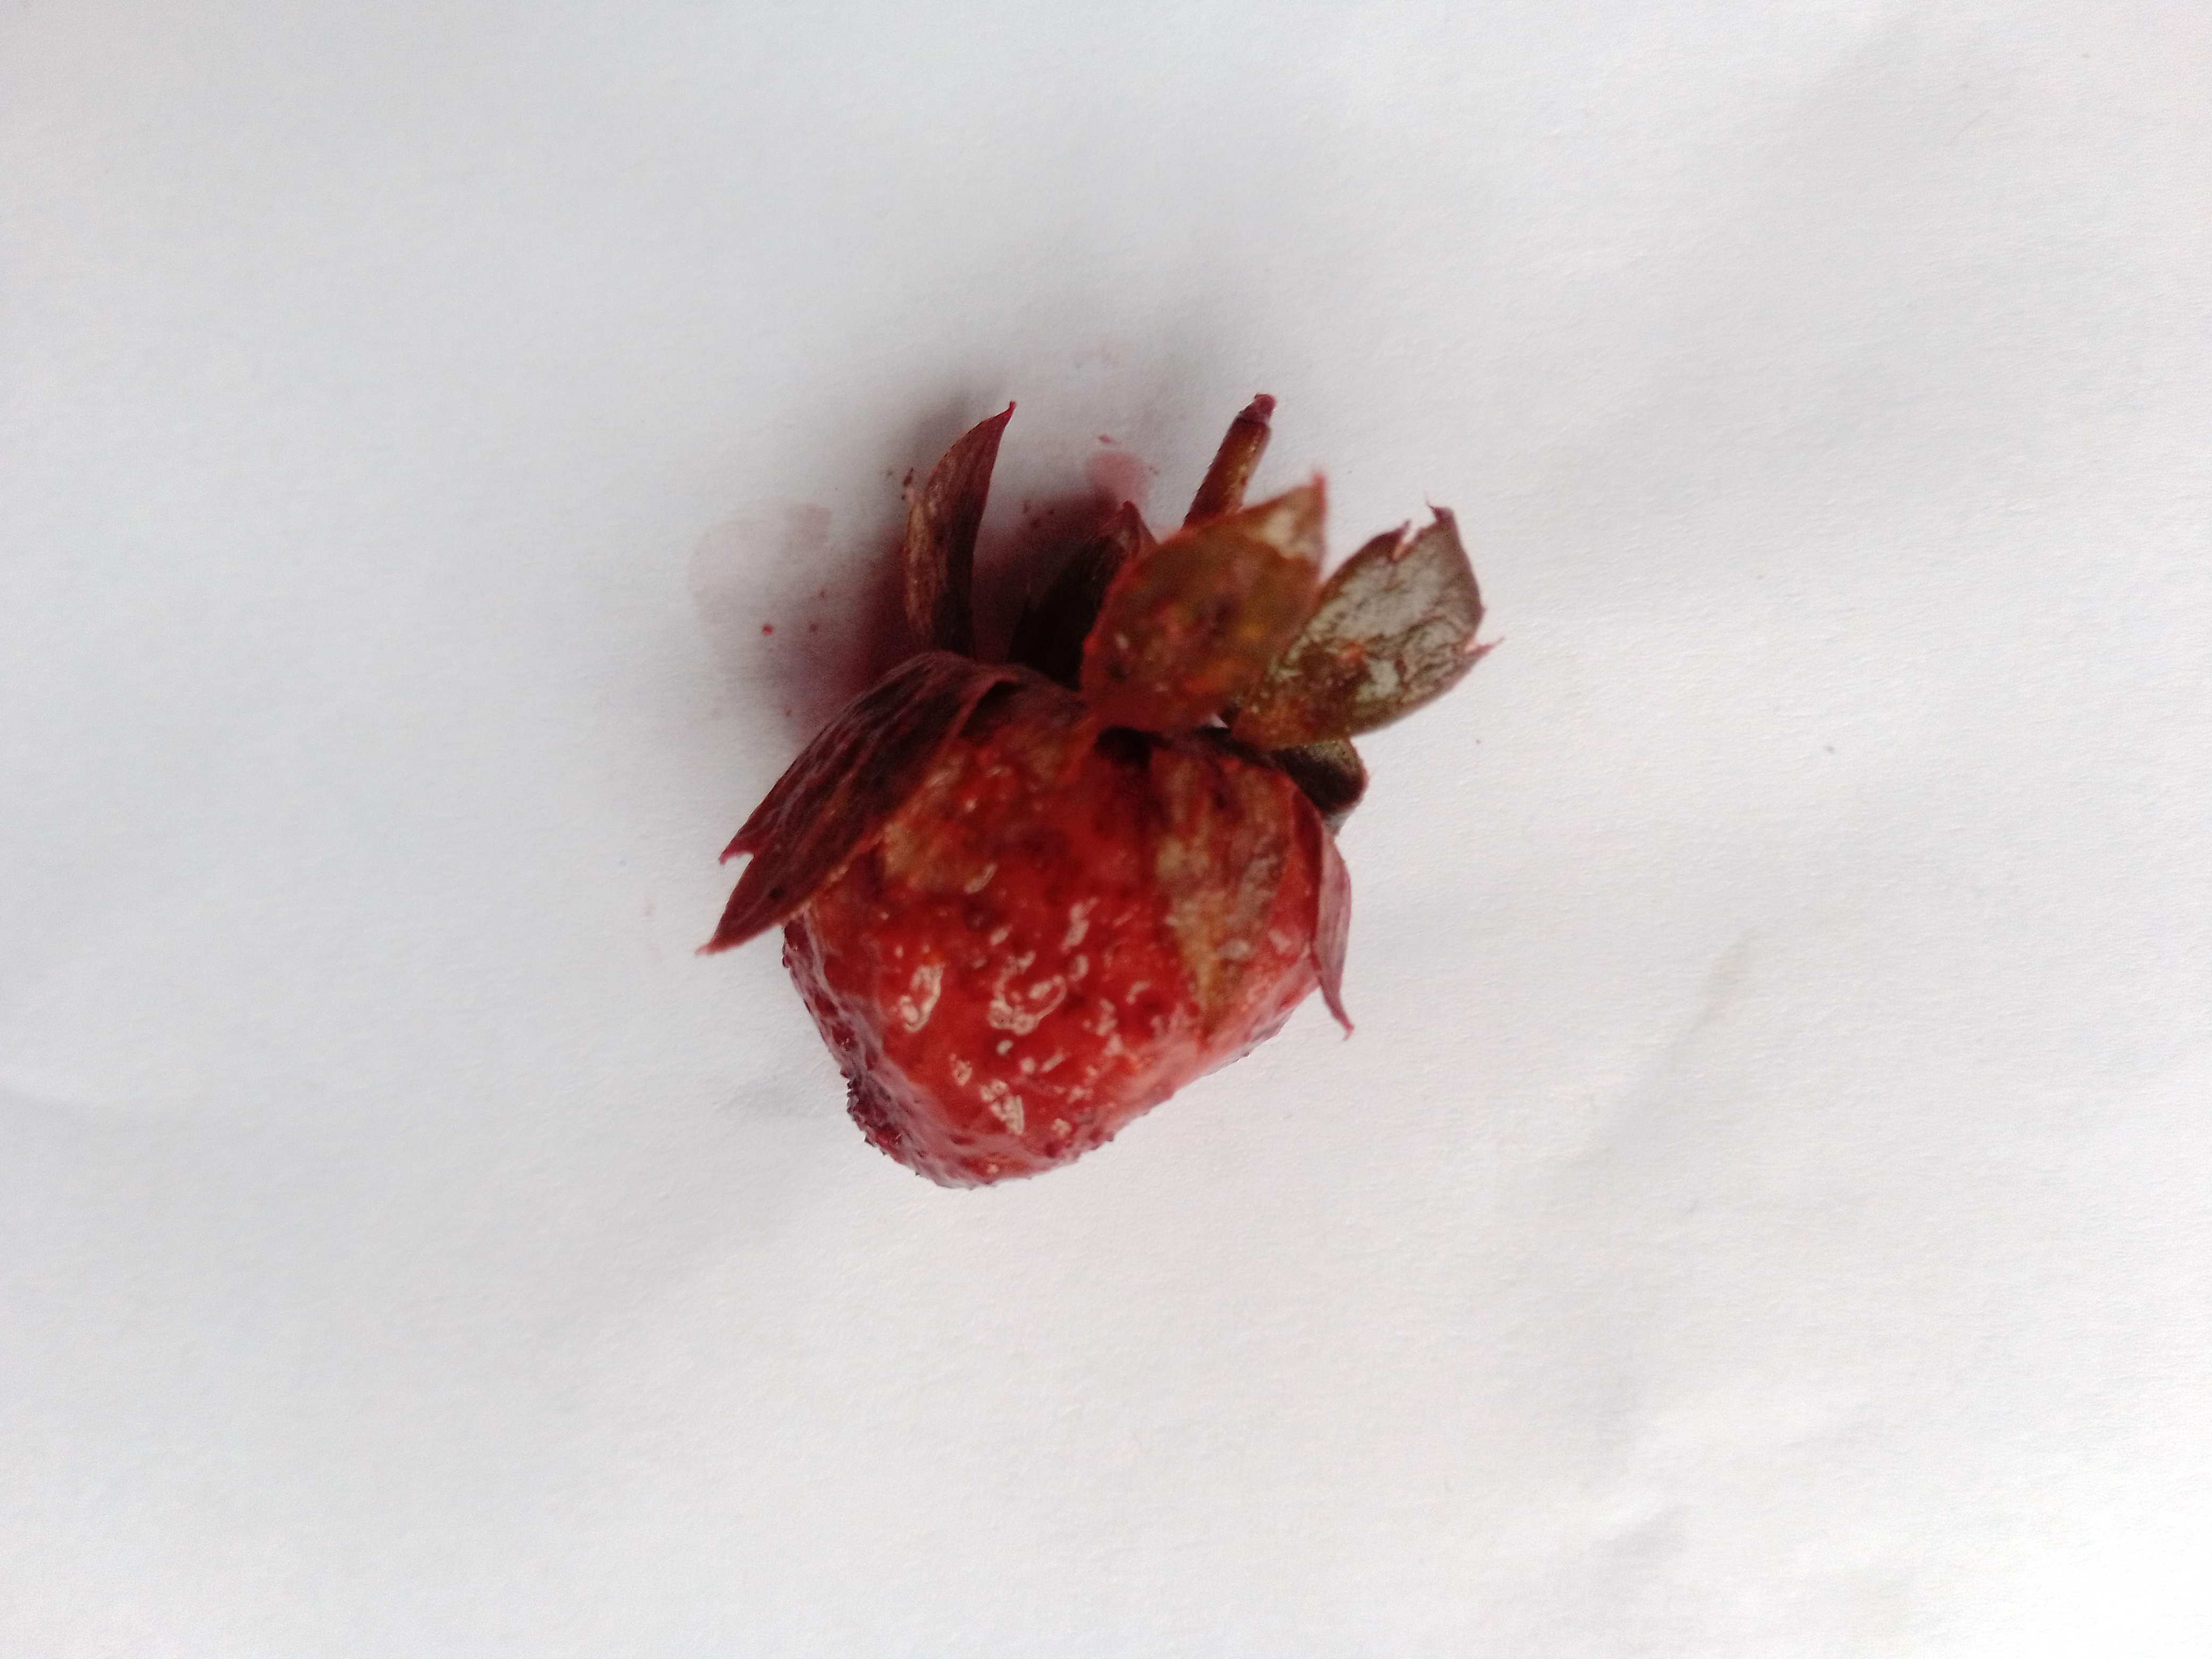
Fruit: strawberry
Condition: rotten